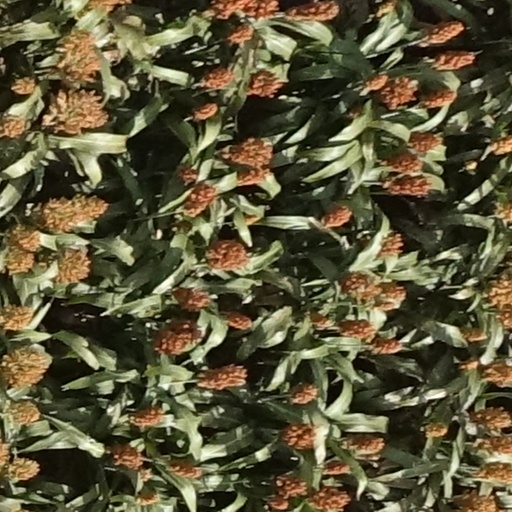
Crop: sorghum